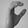
ASL letter: C